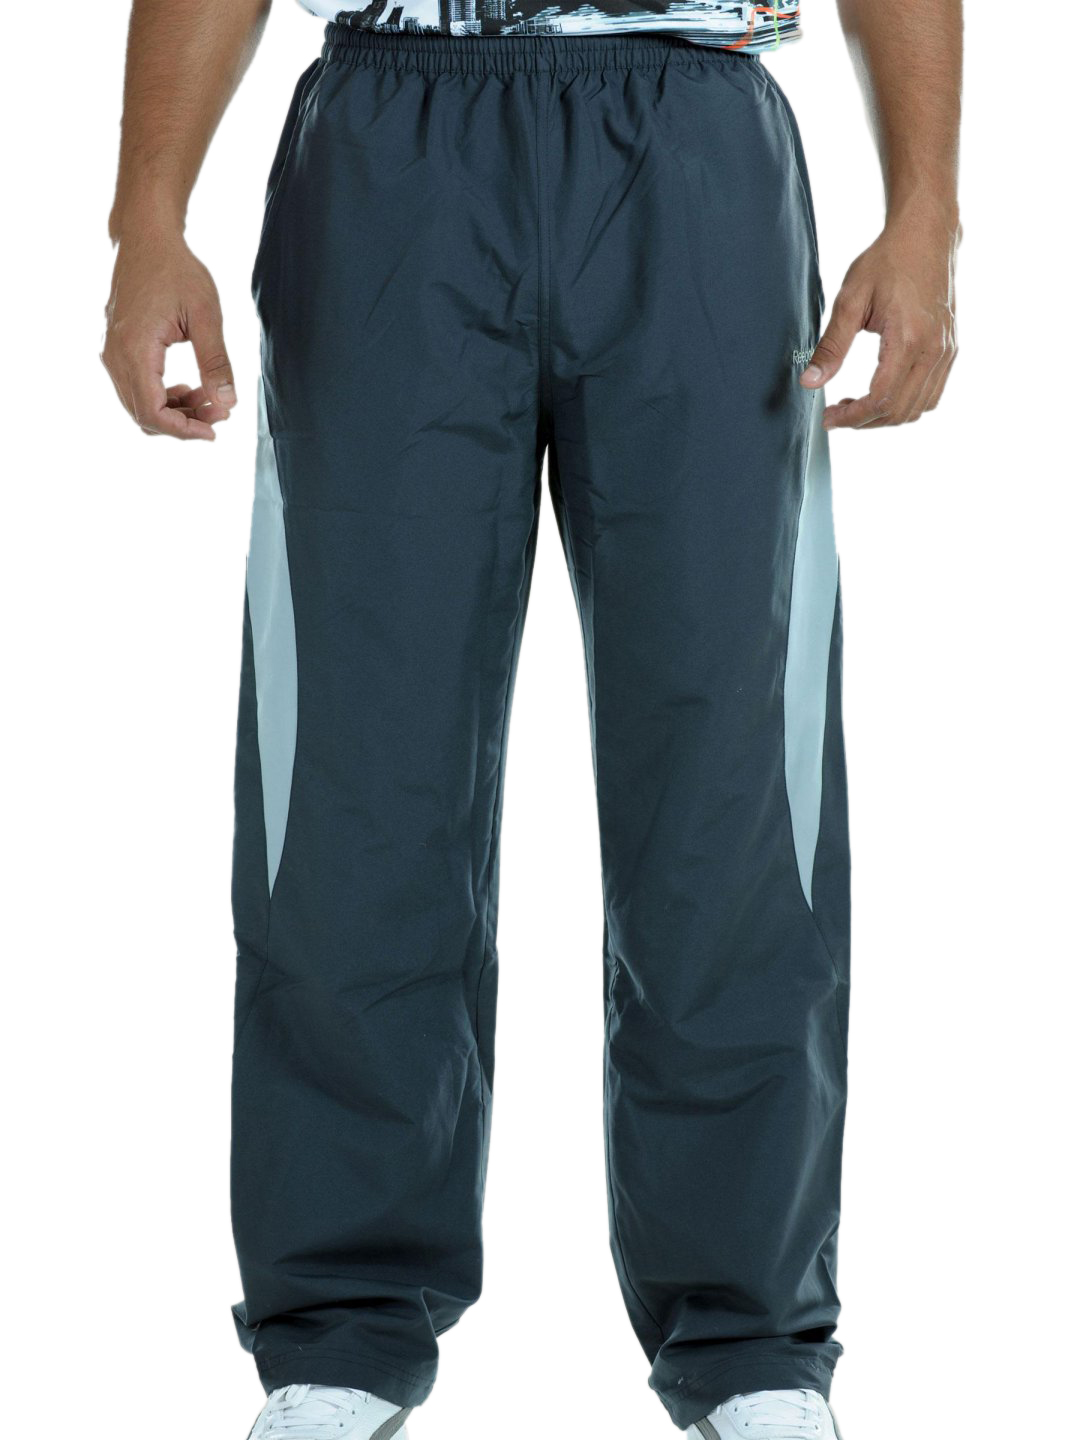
Reebok Men trackpant- male Track Pants
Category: Apparel / Bottomwear / Track Pants
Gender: Men
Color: Blue
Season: Fall 2010
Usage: Sports